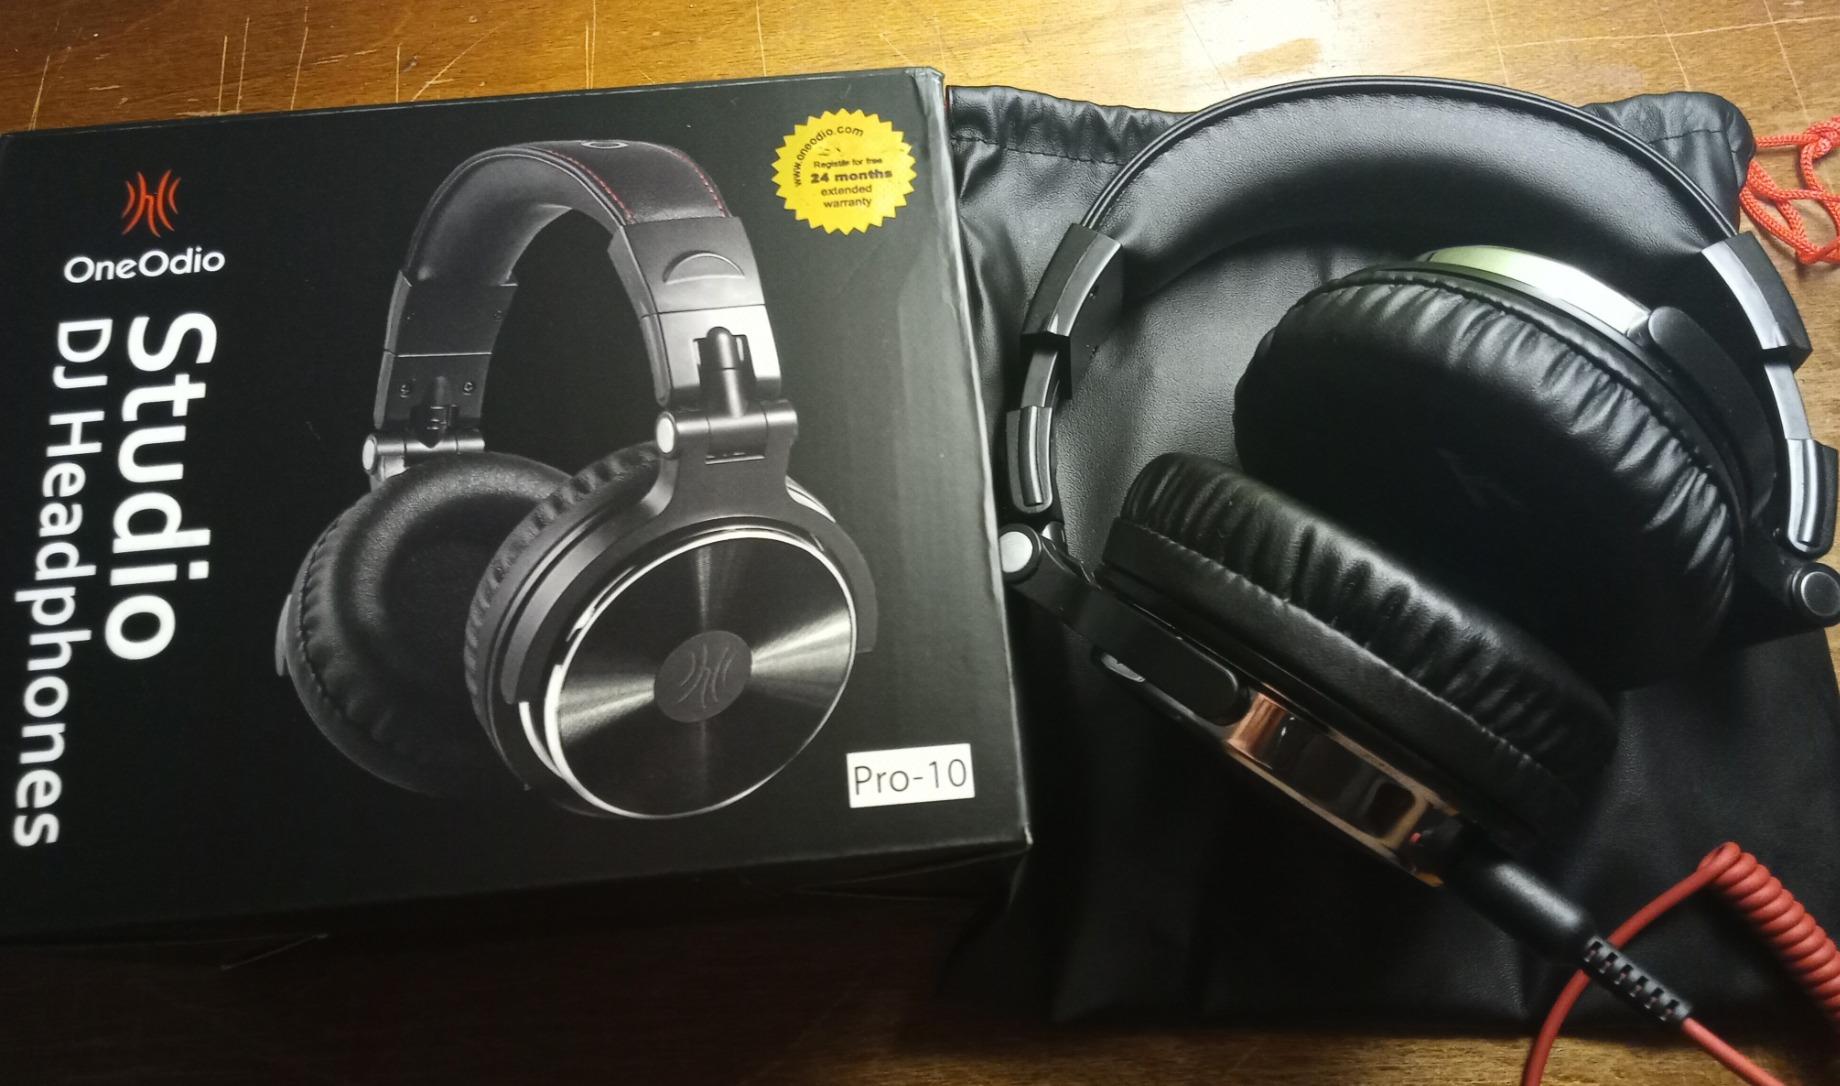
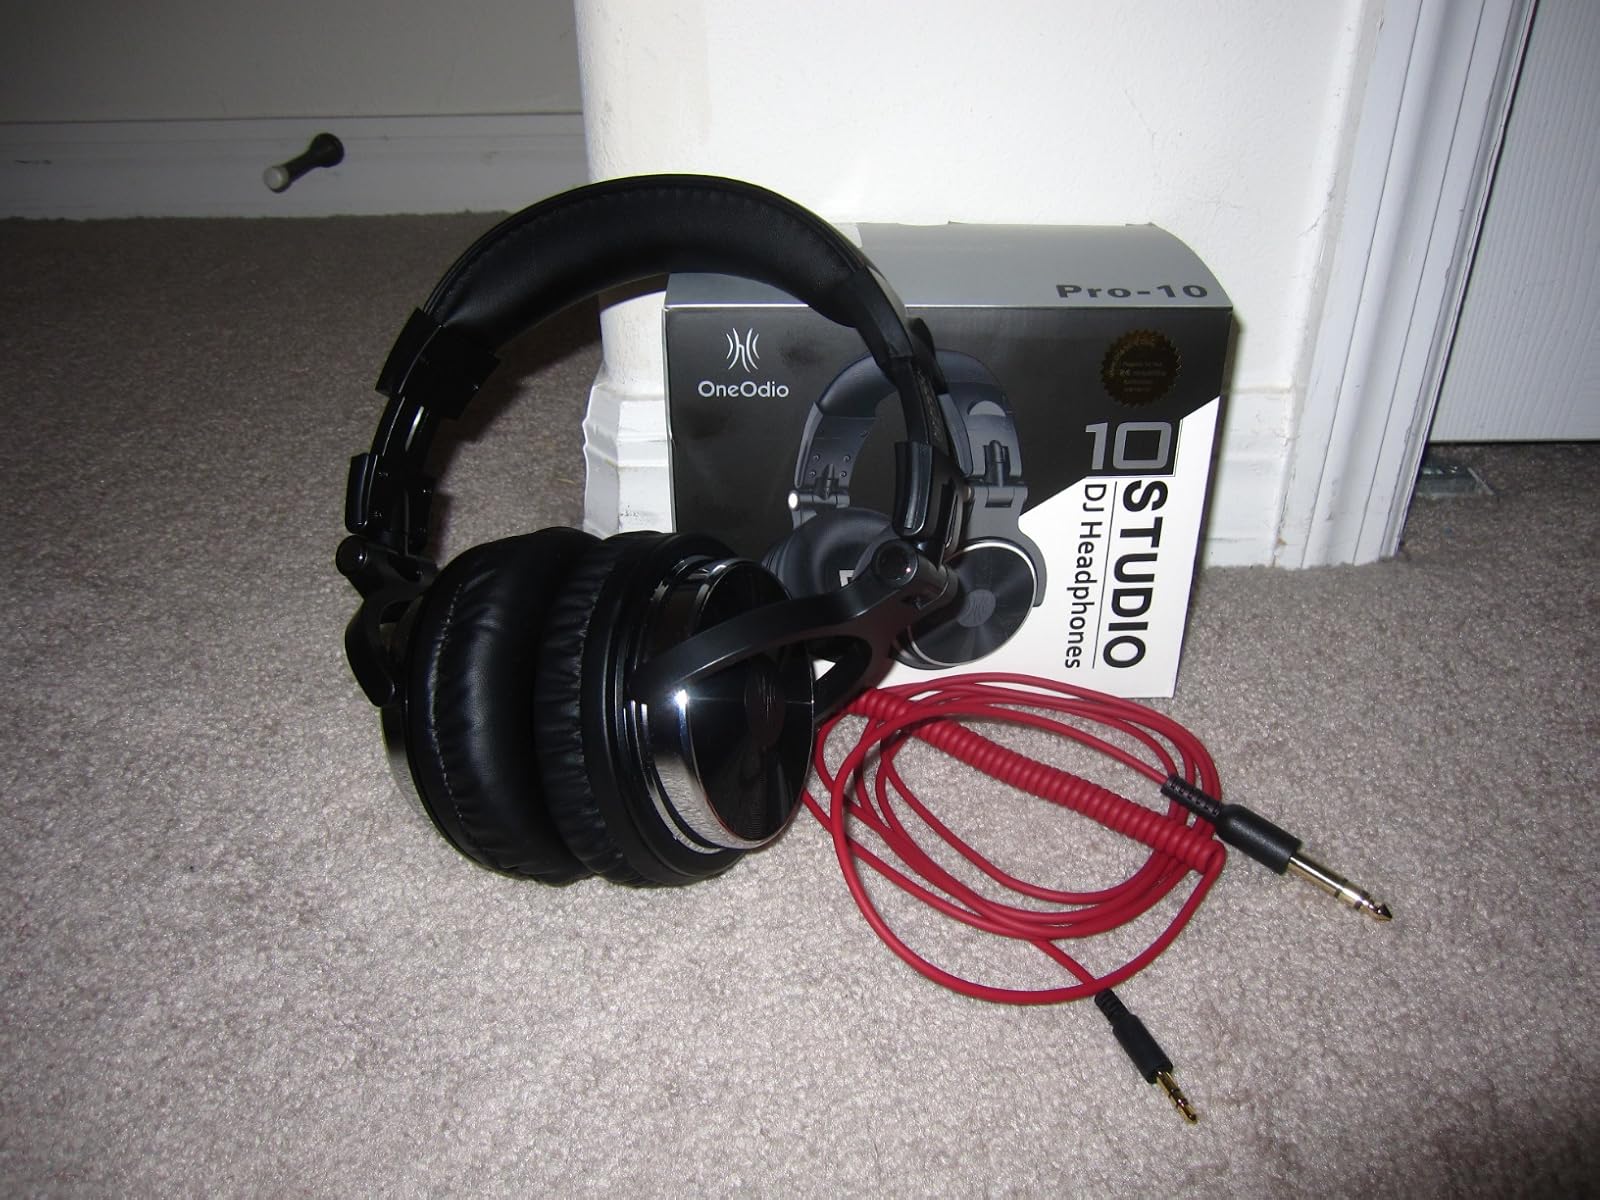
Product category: headphones
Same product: yes